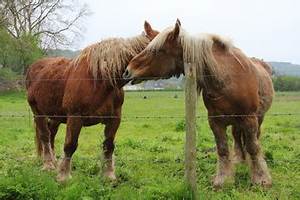
Label: cavallo